Texas

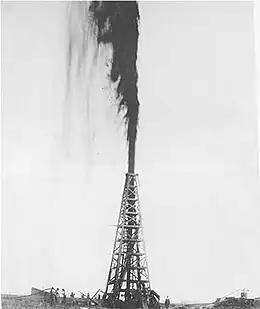
Spindletop, the first major oil gusher

Texas was finally annexed when the expansionist James K. Polk won the election of 1844. On December 29, 1845, the U.S. Congress admitted Texas to the U.S.